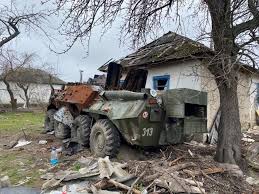
Label: BTR